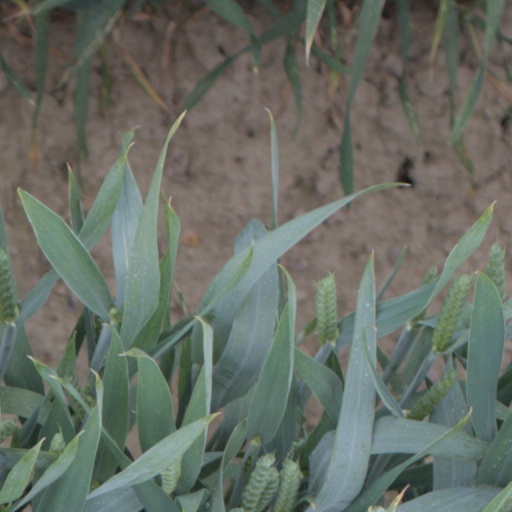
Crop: wheat